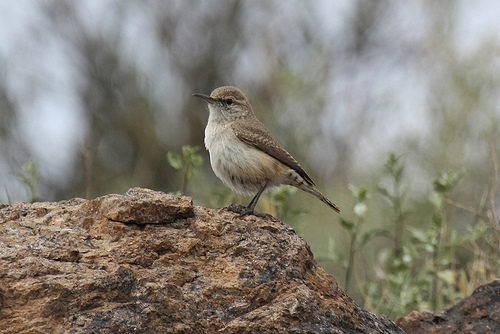
a grey bird with brown and white hues and a dark beak.
this bird has a light colored body and greyish brown speckled wings as well as a very thin and long beak.
this bird is brown with white on its belly and has a short beak.
this bird has light grey superciliary markings on its otherwise brownish-grey head, white speckles on its coverts, and a very thin bill with a dull point at the end.
brown bird with a white breast and throat along with side.
this bird is white with brown and has a long, pointy beak.
a small bird with mostly dull brown feathers and a white underbelly.
this bird has a small rounded head with a long thin brown beak.
a bird with a white breast and brown wings
this bird is primarily brown with a lighter colored belly and a short beak.
Species: Rock Wren